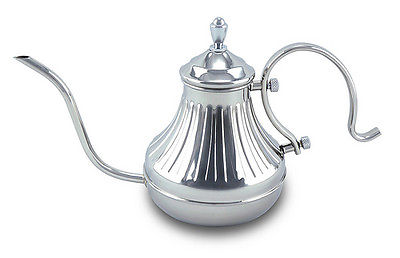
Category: kettle